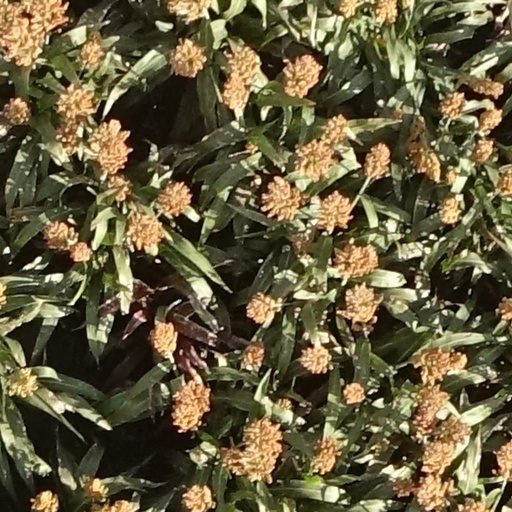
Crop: sorghum